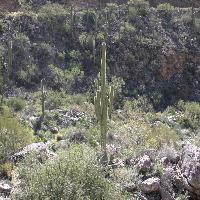
Weather: cloudy or overcast